Made in Germany

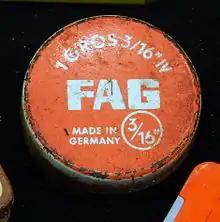
FAG (Fischers Aktien-Gesellschaft) metal tin

The label was introduced in Britain by the Merchandise Marks Act 1887 (50 & 51 Vict. c. 28), to mark foreign produce more obviously, as foreign manufactures had been falsely marking inferior goods with the marks of renowned British manufacturing companies and importing them into the United Kingdom. Most of these were found to be originating from Germany, whose government had introduced a protectionist policy to legally prohibit the import of goods in order to build up domestic industry (Merchandise Marks Act - Oxford University Press).